Cardiac physiology

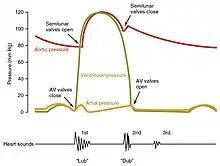
The x-axis reflects time with a recording of the heart sounds. The y-axis represents pressure.

Heart murmurs are abnormal heart sounds which can be either pathological or benign and there are numerous kinds. Murmurs are graded by volume, from 1) the quietest, to 6) the loudest, and evaluated by their relationship to the heart sounds and position in the cardiac cycle. Phonocardiograms can record these sounds. Murmurs can result from narrowing (stenosis), regurgitation or insufficiency of any of the main heart valves but they can also result from a number of other disorders, including atrial and ventricular septal defects. One example of a murmur is Still's murmur, which presents a musical sound in children, has no symptoms and disappears in adolescence.